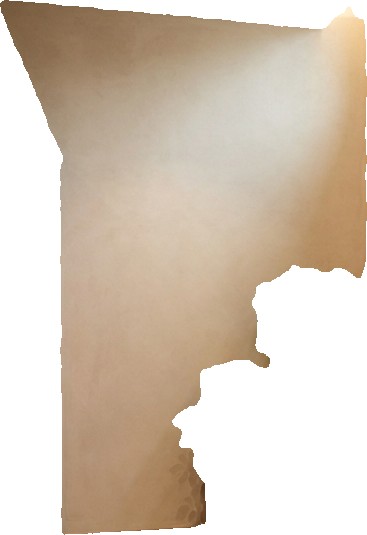
Surface category: wall